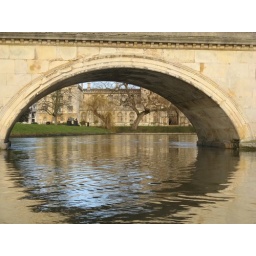
St. John's College reflecting in the water by a bridge in Cambridge.